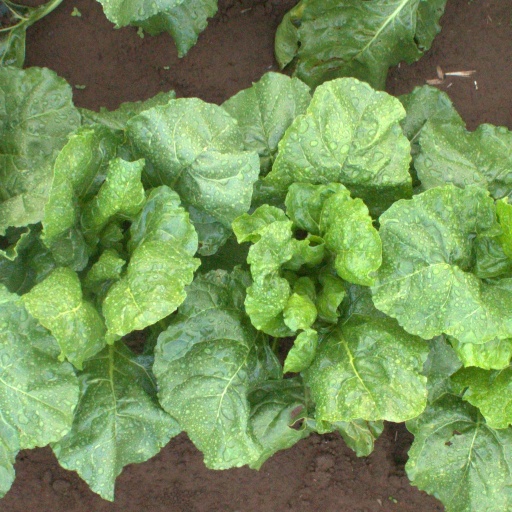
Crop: sugar beet